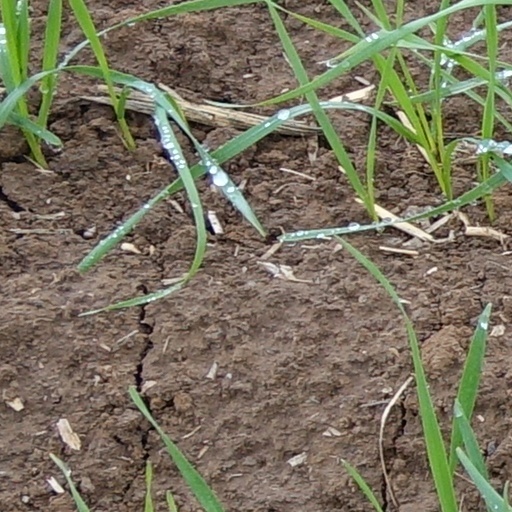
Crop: wheat